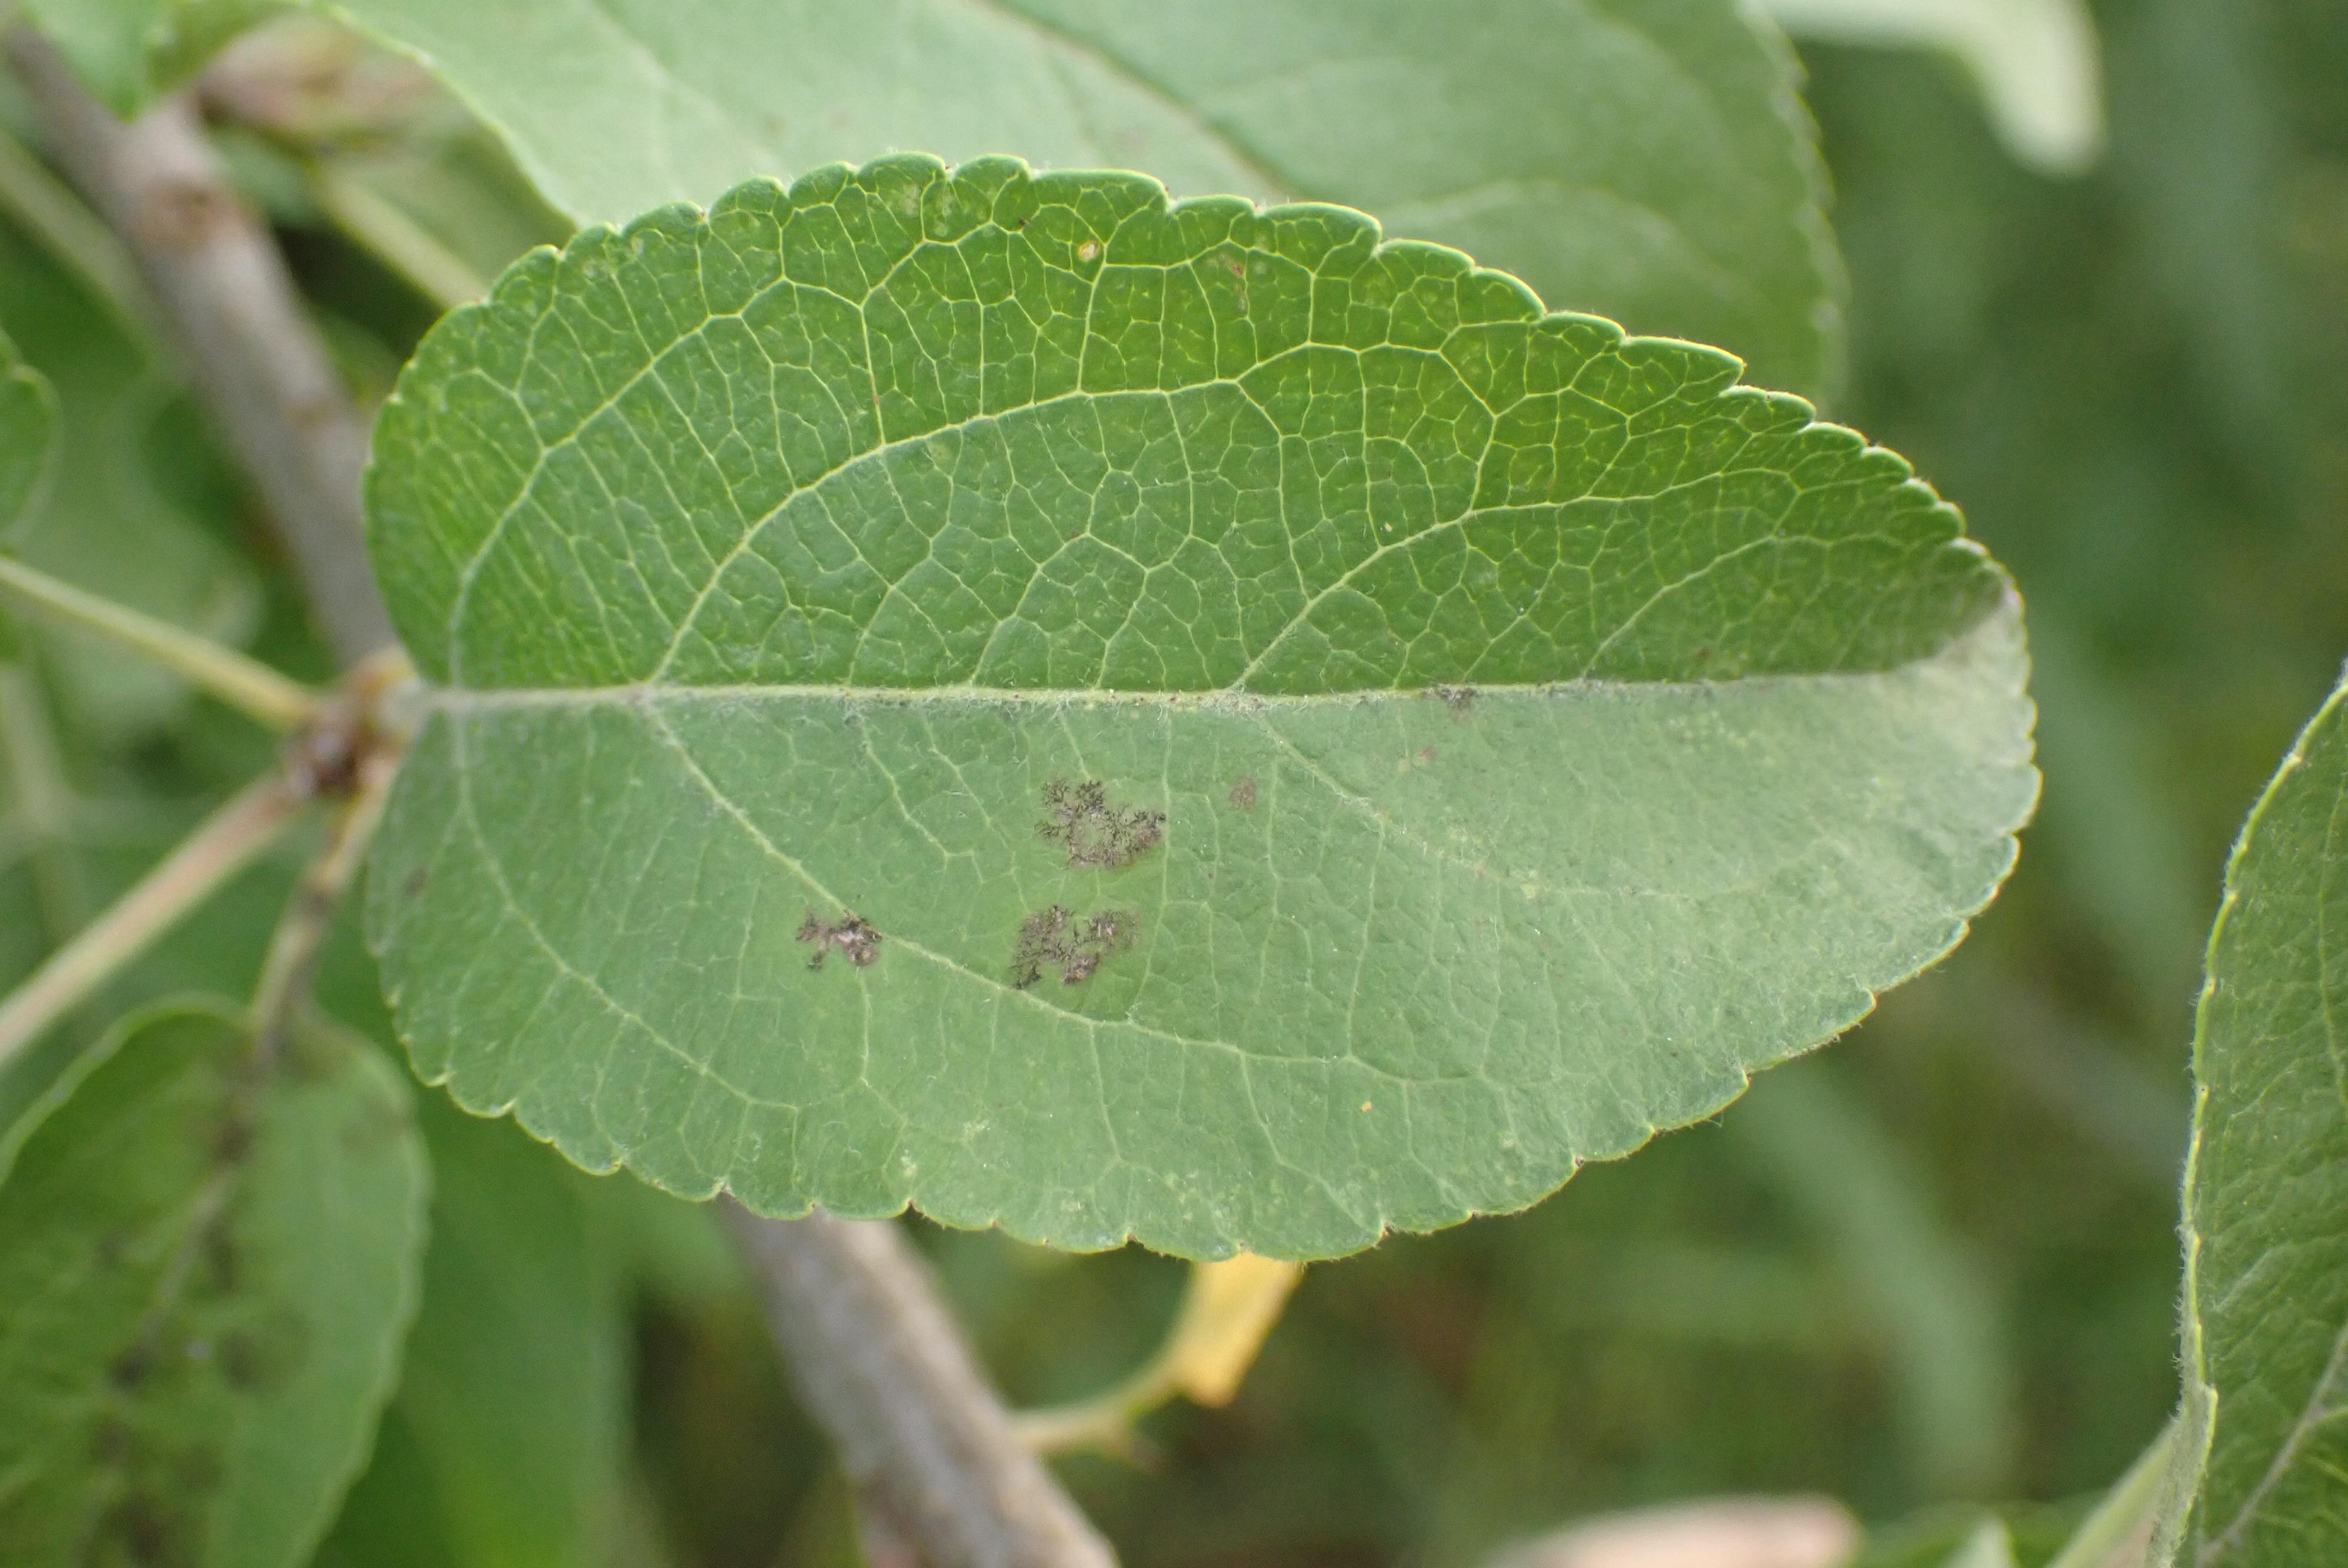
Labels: scab